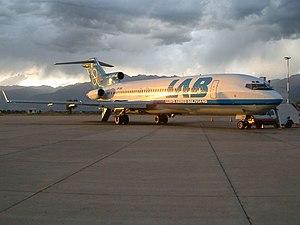
LAB Lloyd Aéreo Boliviano SA est une compagnie aérienne bolivienne, son hub est à Santa Cruz de la Sierra.
L'aéroport International Jorge Wilstermann est un aéroport qui dessert la ville de Cochabamba en Bolivie. L'aéroport a été nommé d'après le premier aviateur à avoir volé en Bolivie, Jorge Wilstermann. C'est le hub de la compagnie aérienne Boliviana de Aviación qui augmente sa flotte pour desservir l'Europe et les Amériques.